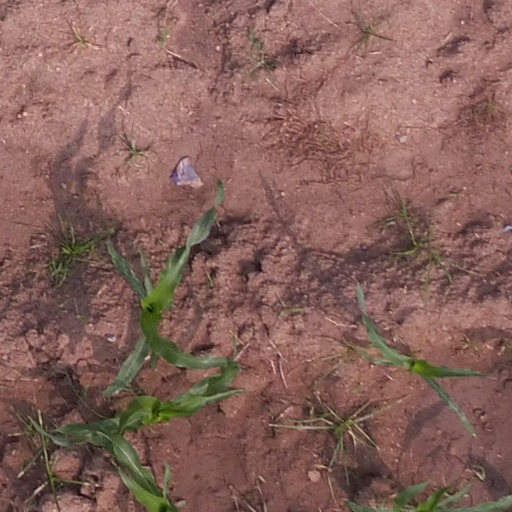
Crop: maize; corn